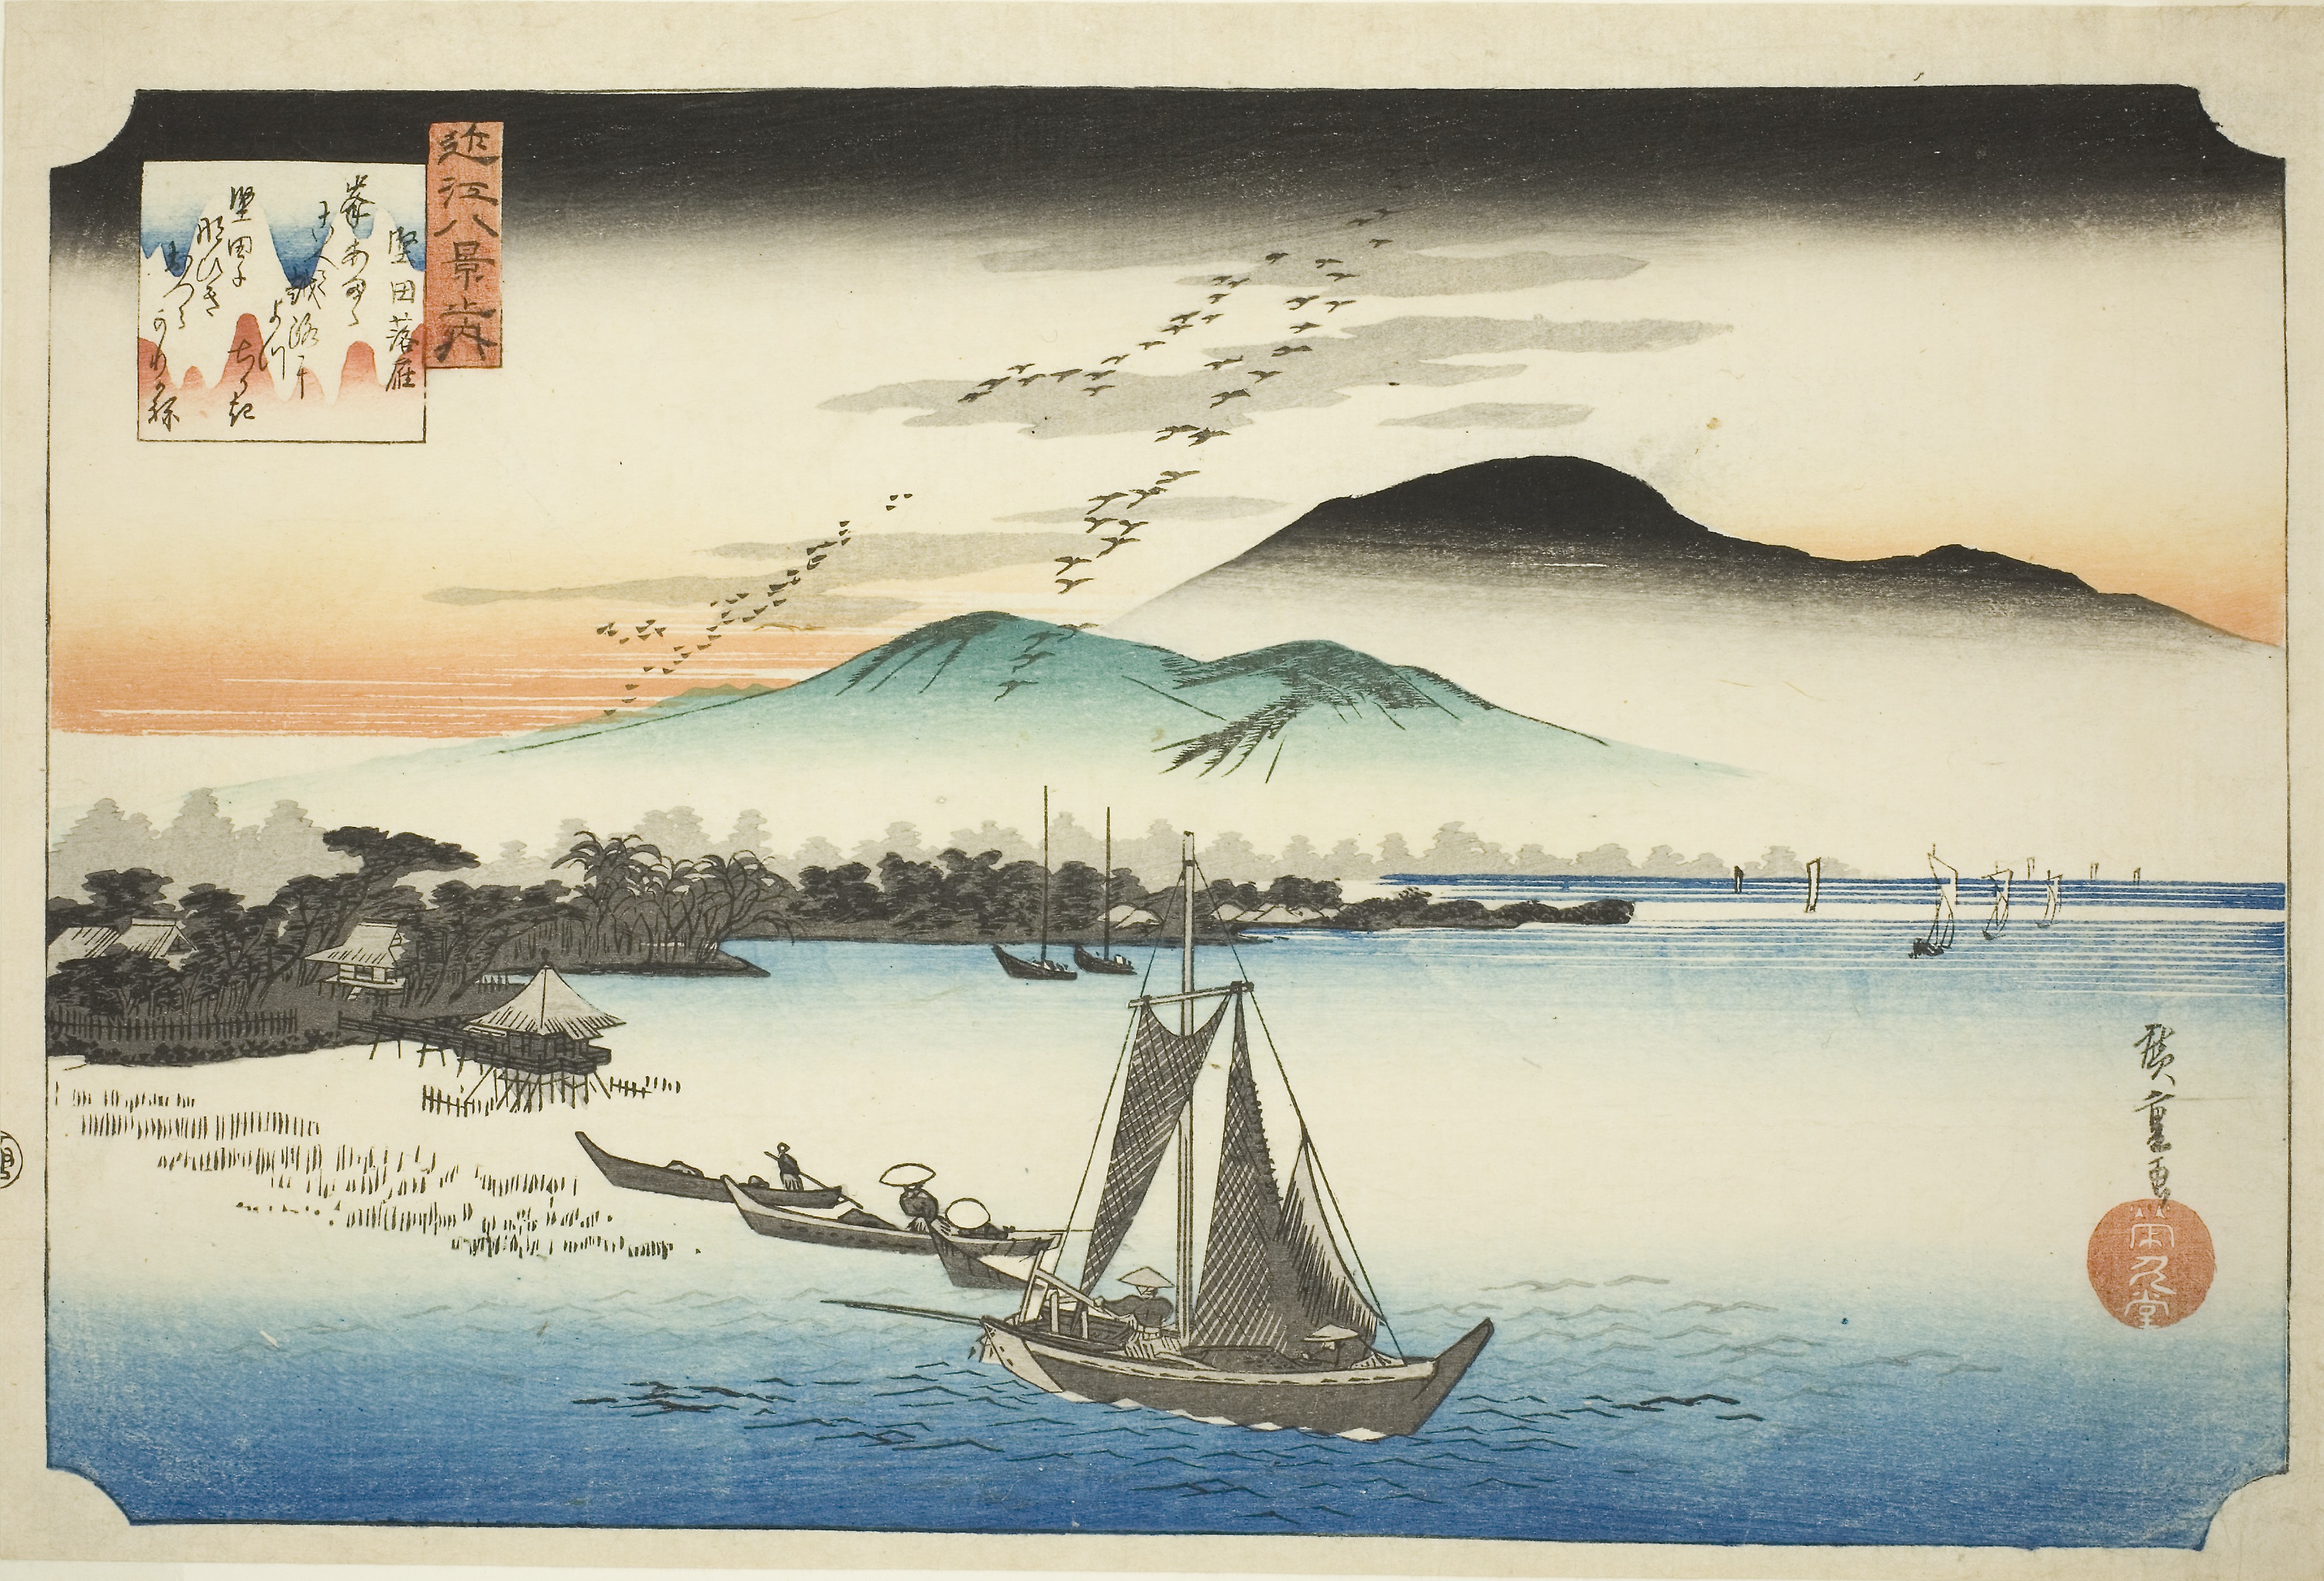
vehicle, boat, schooner, galiot, clipper, caravel, sailboat, watercraft, watercolor paint, tall ship, galeas, sailing ship, sail, sailing, illustration, galleon, sloop, fluyt, painting, east indiaman, galley, frigate